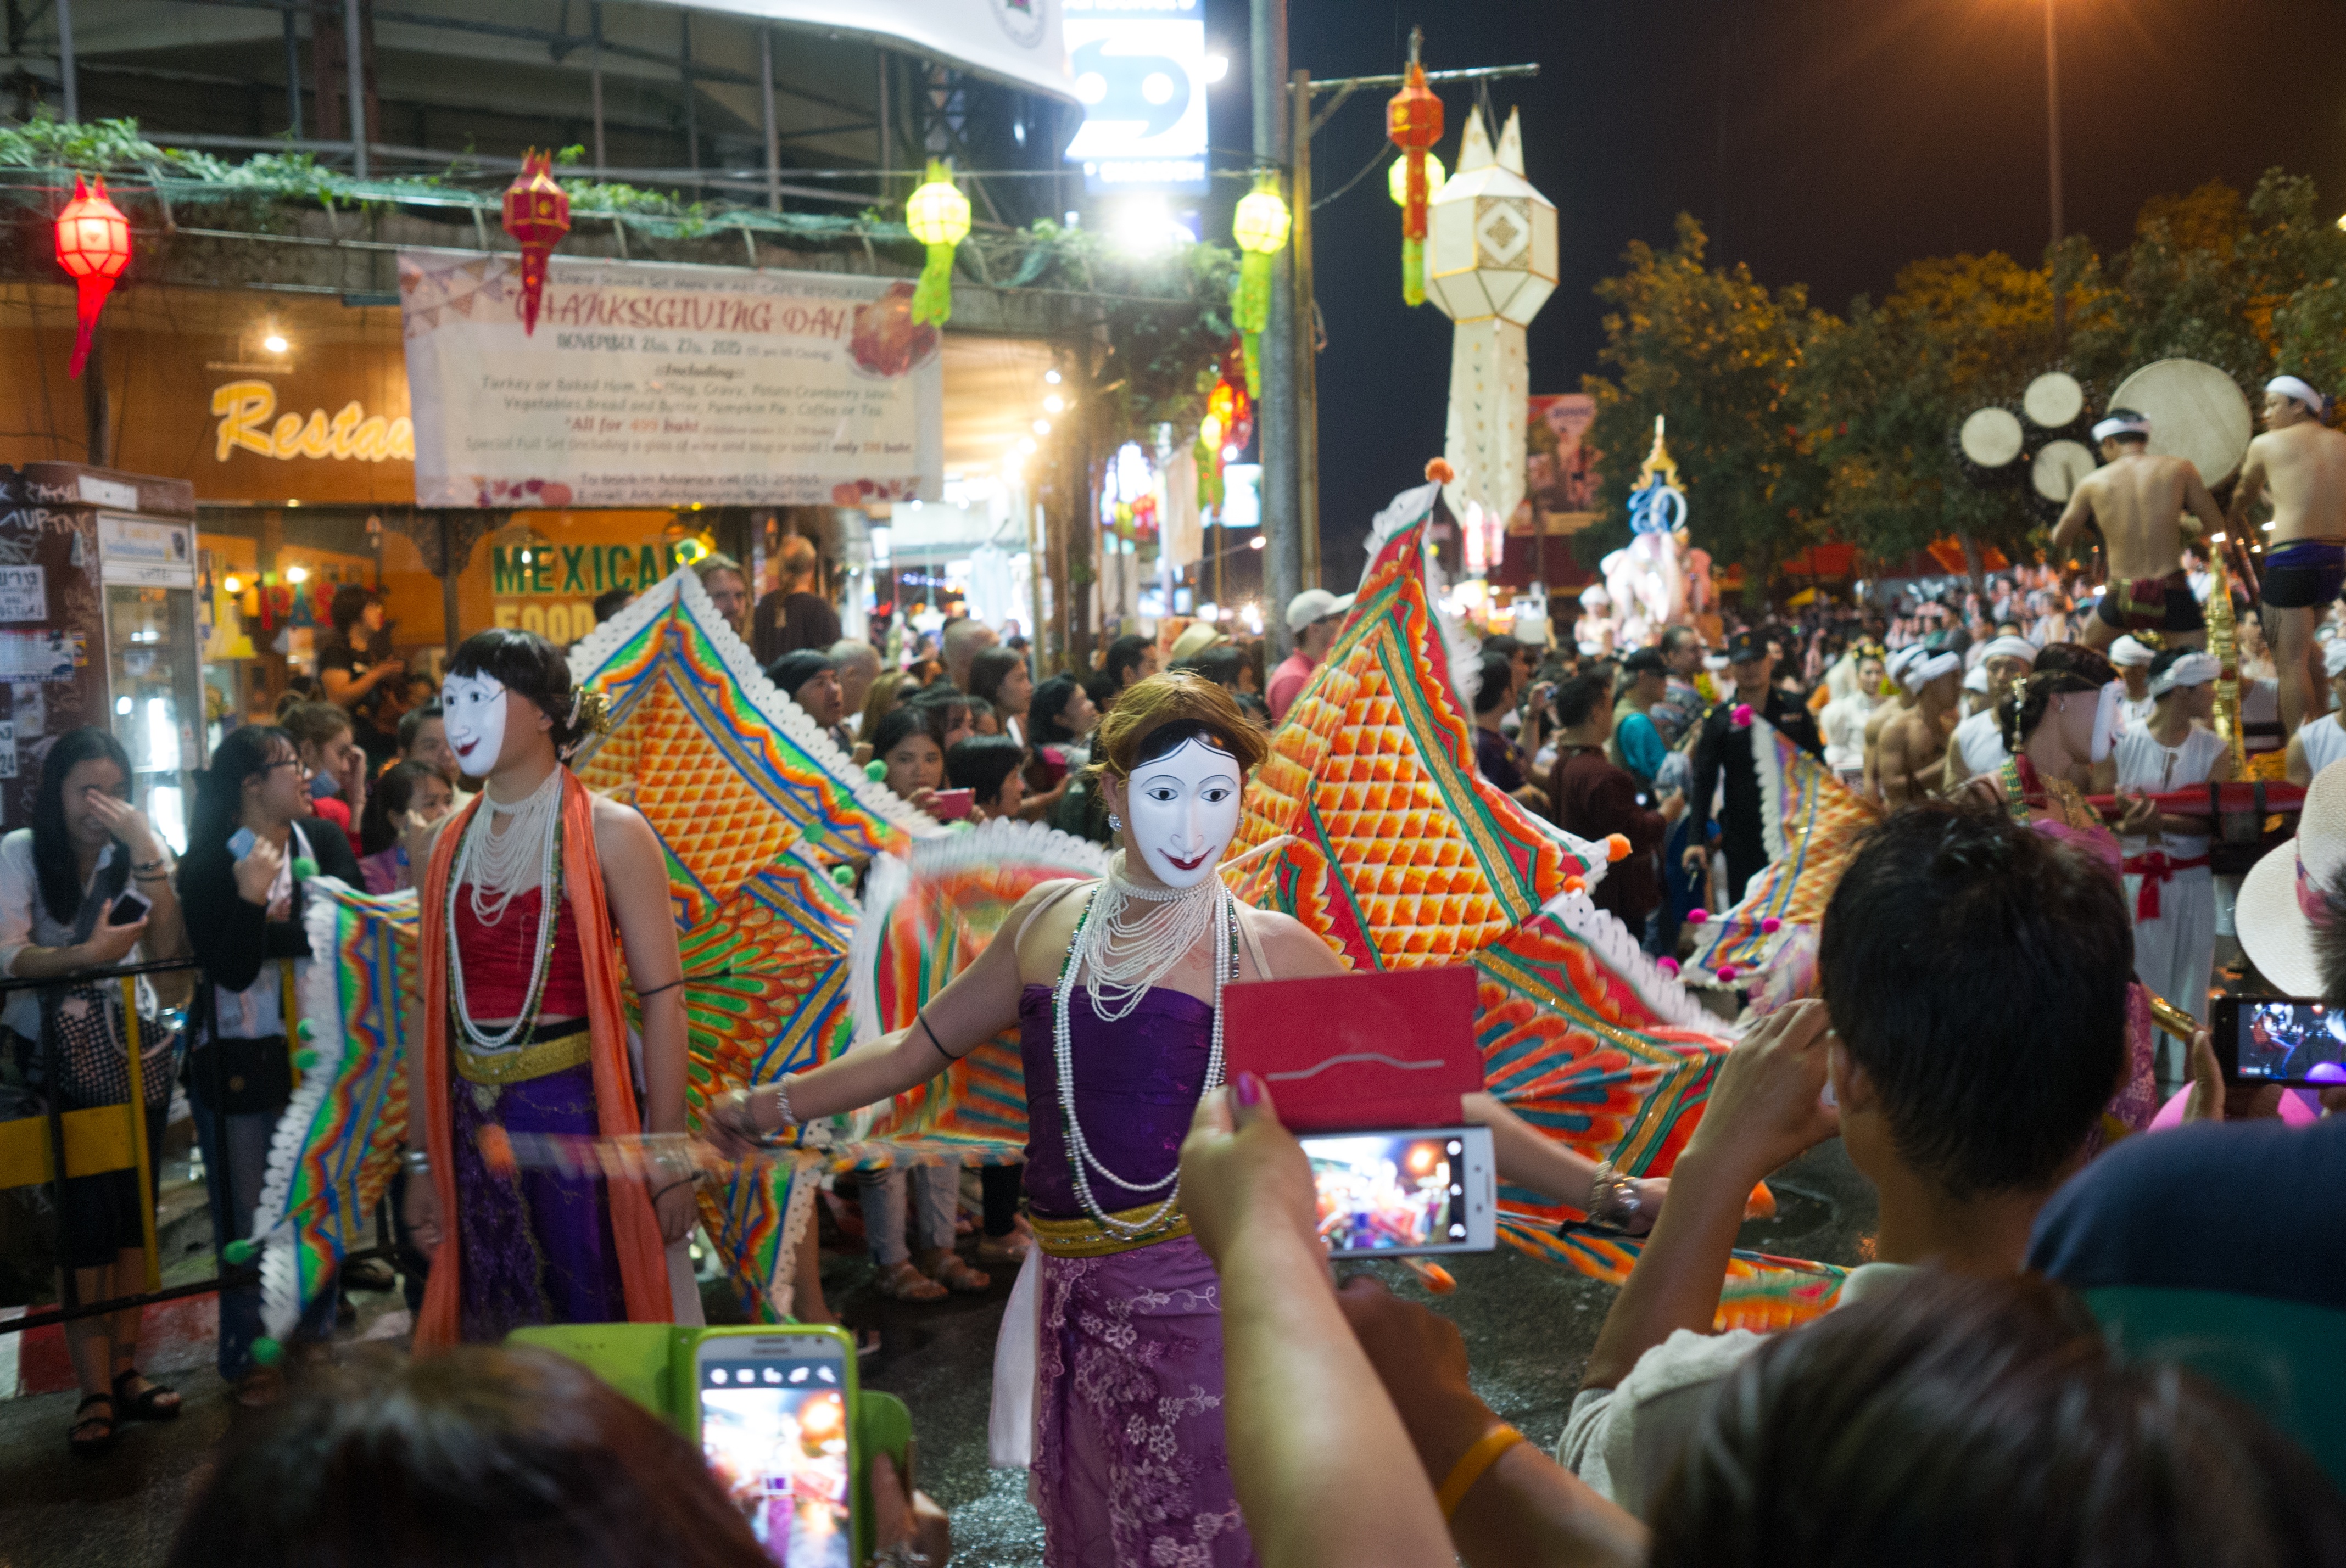
crowd, carnival, festival, fair